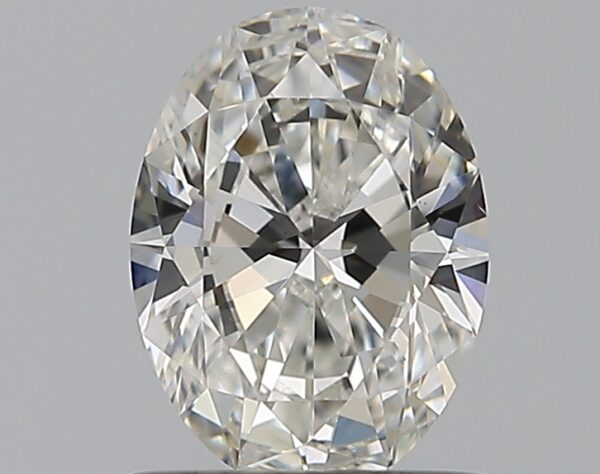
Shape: oval
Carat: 0.75
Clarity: VS1
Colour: G
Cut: EX
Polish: EX
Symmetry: VG
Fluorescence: ST
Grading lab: GIA
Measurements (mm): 7.06 x 5.23 x 3.12